Horace Pippin

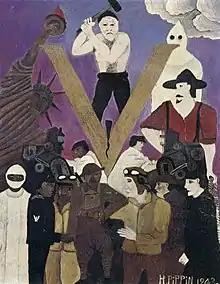

Pippin's genre paintings are among his most popular works; see, for example, the "Domino Players" (1943), in The Phillips Collection, Washington, D.C., and several versions of "Cabin in the Cotton". Some, including "After Supper" (–1939) and "The Milkman of Goshen" (1945)"," relate to his childhood in New York State. Views of the everyday activities of Black families "tended to be relatively invisible to the white masses" before the Great Migration, so Pippin's domestic scenes offered a privileged view.